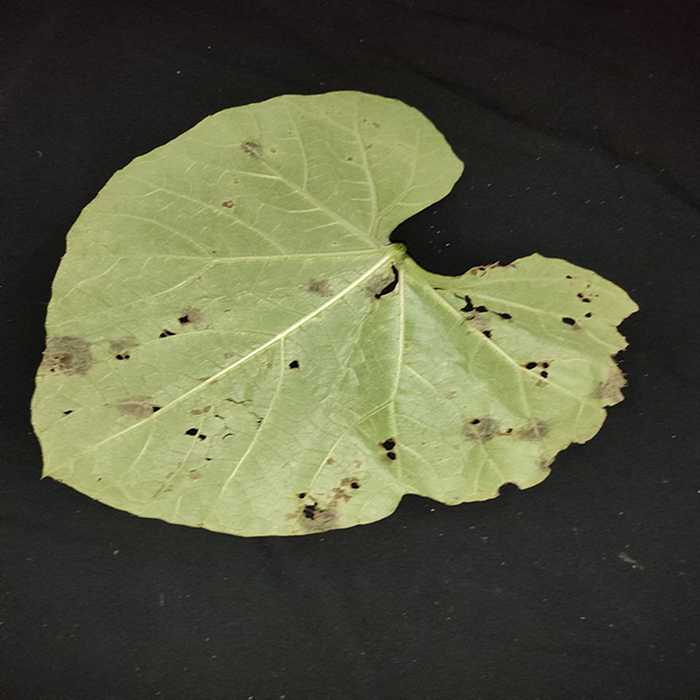
Plant: Bottle gourd
Label: Anthracnose